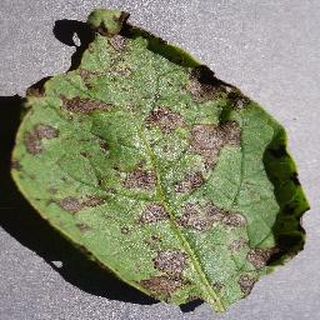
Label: potato_early_blight